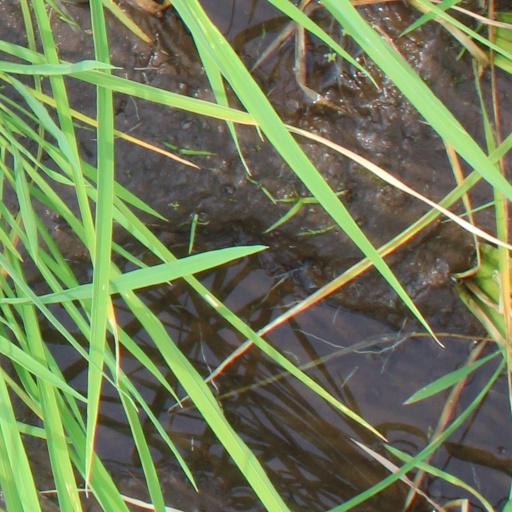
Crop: rice